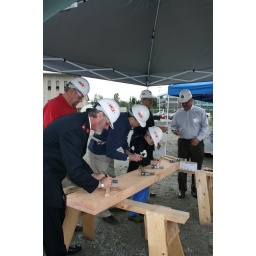
Following the event VIPs sign the hammers used in door beam.